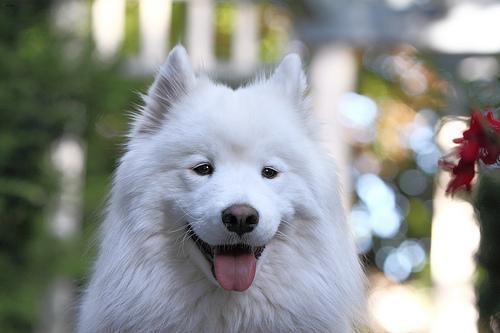
samoyed